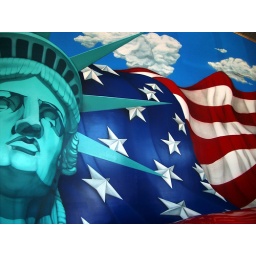
We were at a car show yesterday and this is painted on the whole back wall in the showroom .